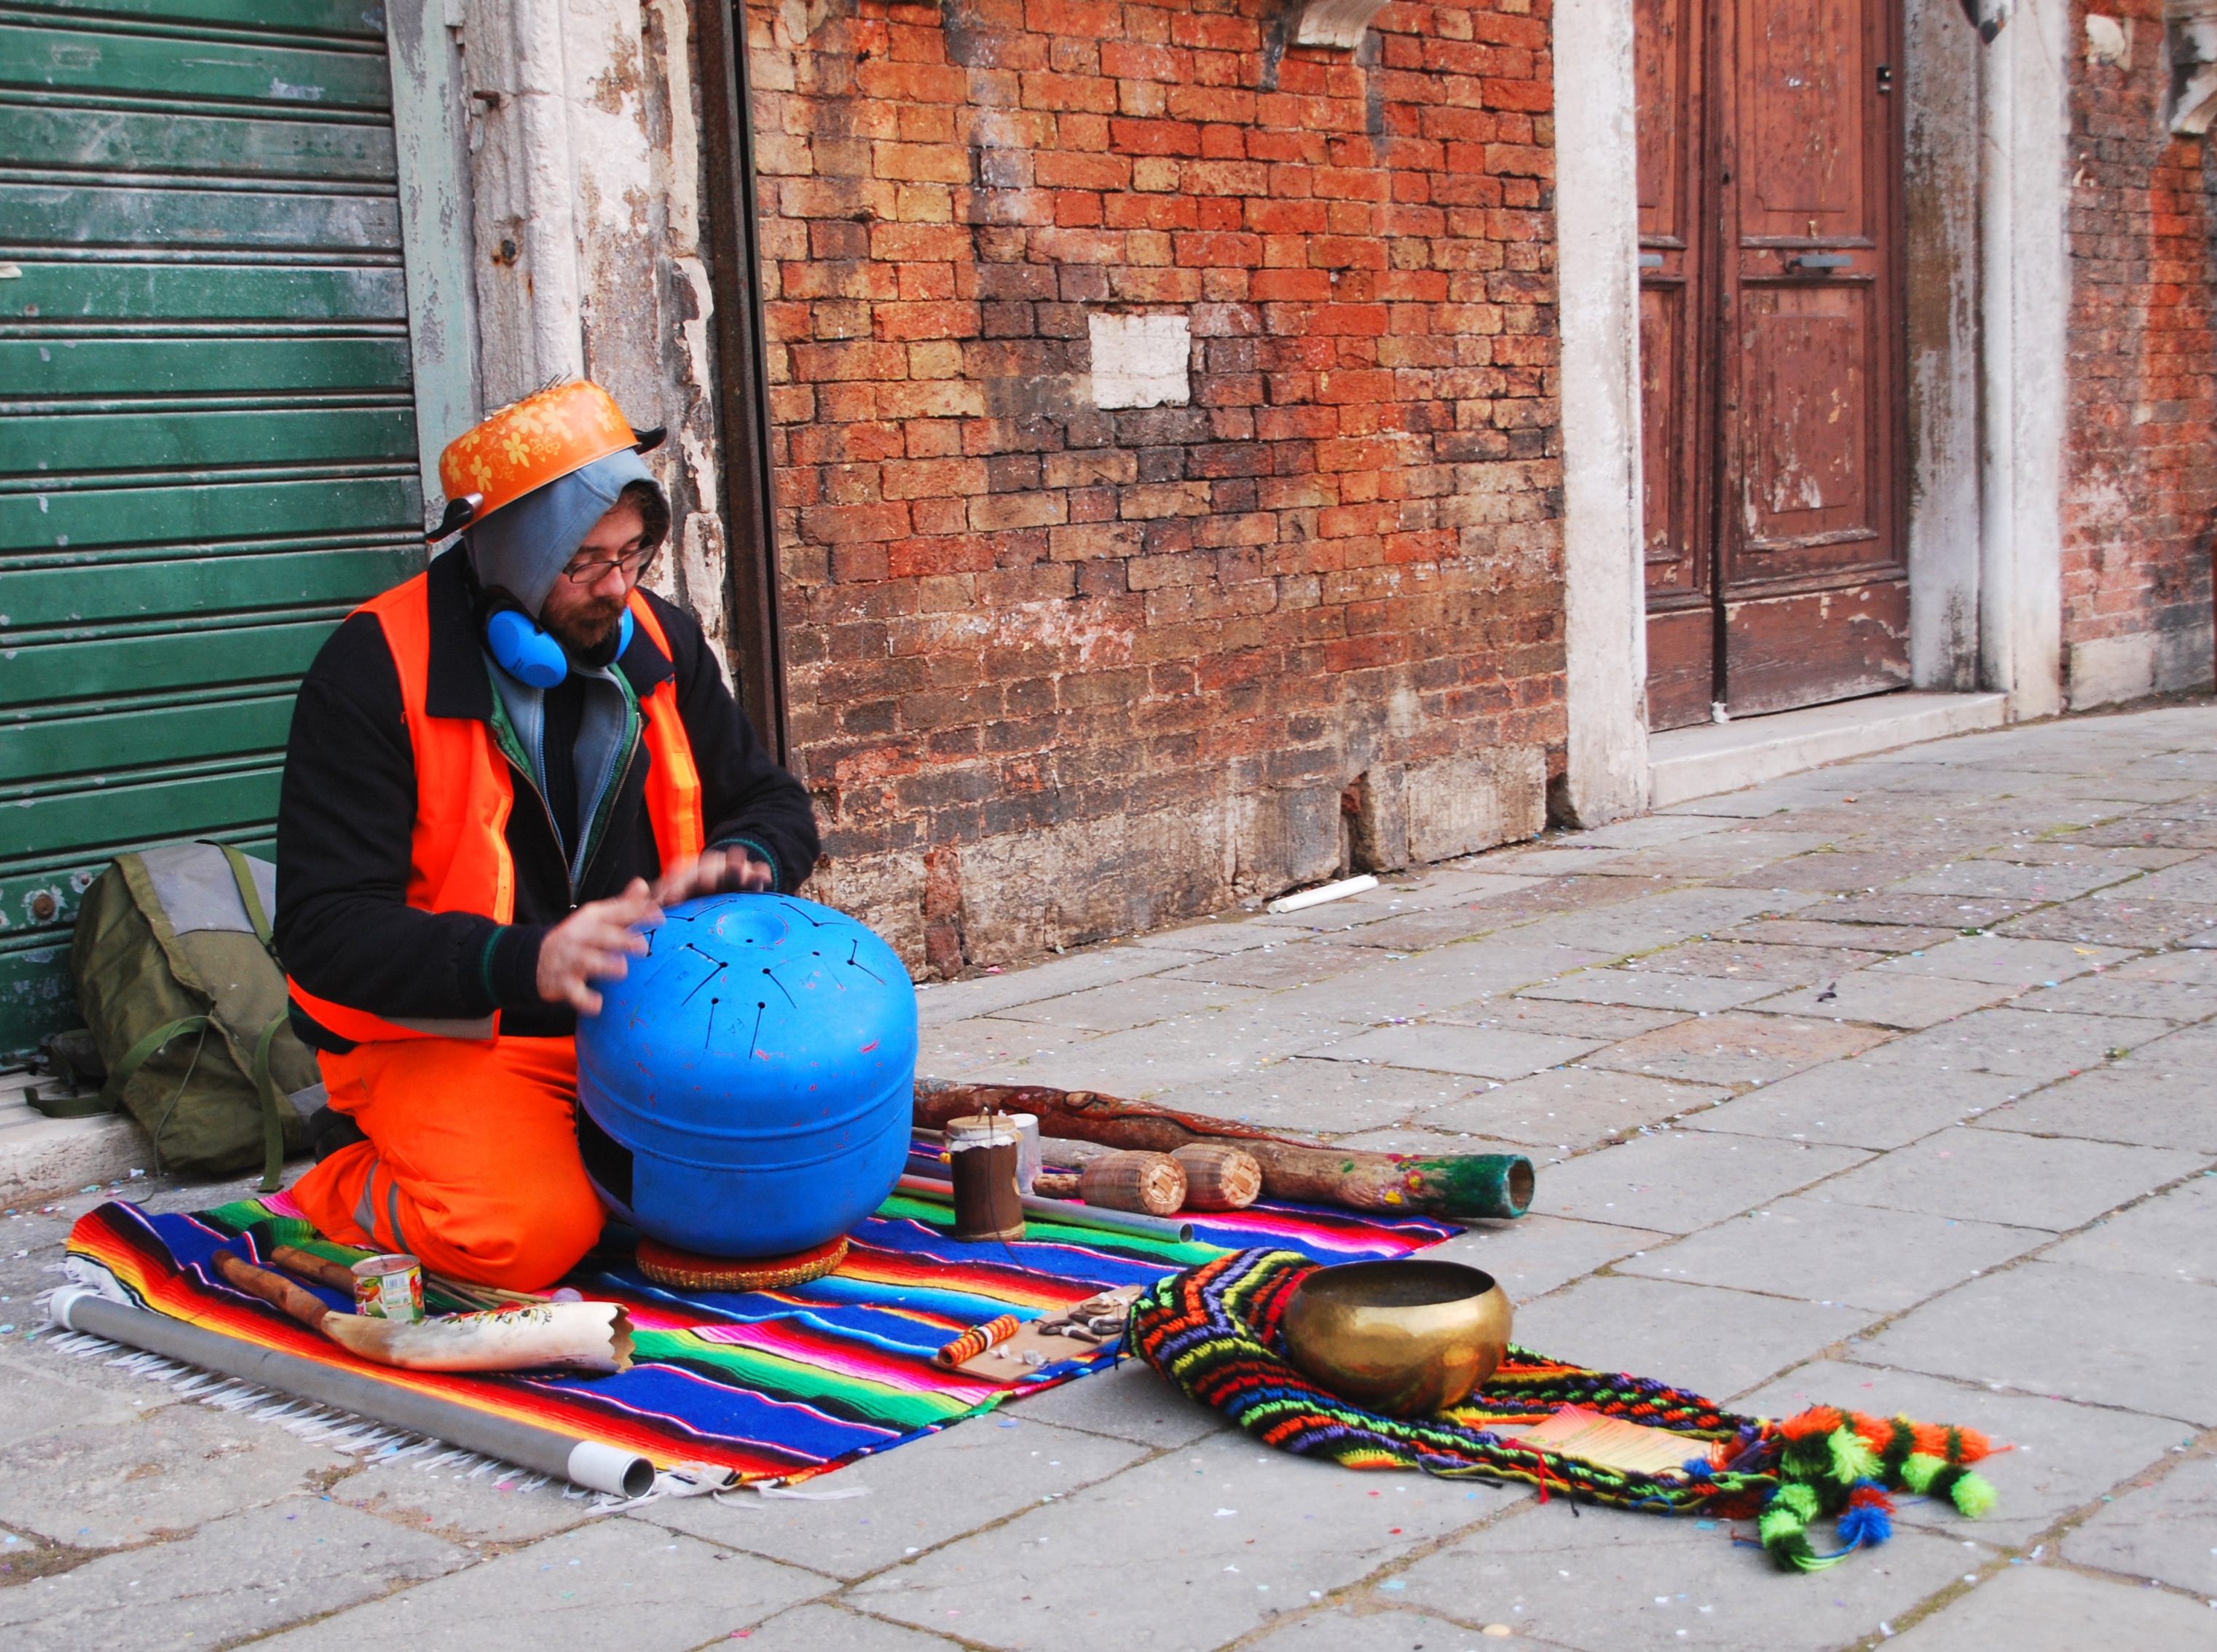
person, people, street, play, city, travel, color, sitting, child, playing, lifestyle, life, playground, poor